Allies of World War II

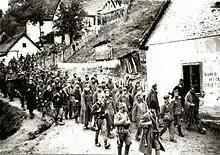
Partisans and Chetniks escorting captured Germans through Užice, autumn 1941

Before the war, Belgium had pursued a policy of neutrality and only became an Allied member after being invaded by Germany on 10 May 1940. During the ensuing fighting, Belgian forces fought alongside French and British forces against the invaders. While the British and French were struggling against the fast German advance elsewhere on the front, the Belgian forces were pushed into a pocket to the north. On 28 May, the King Leopold III surrendered himself and his military to the Germans, having decided the Allied cause was lost.